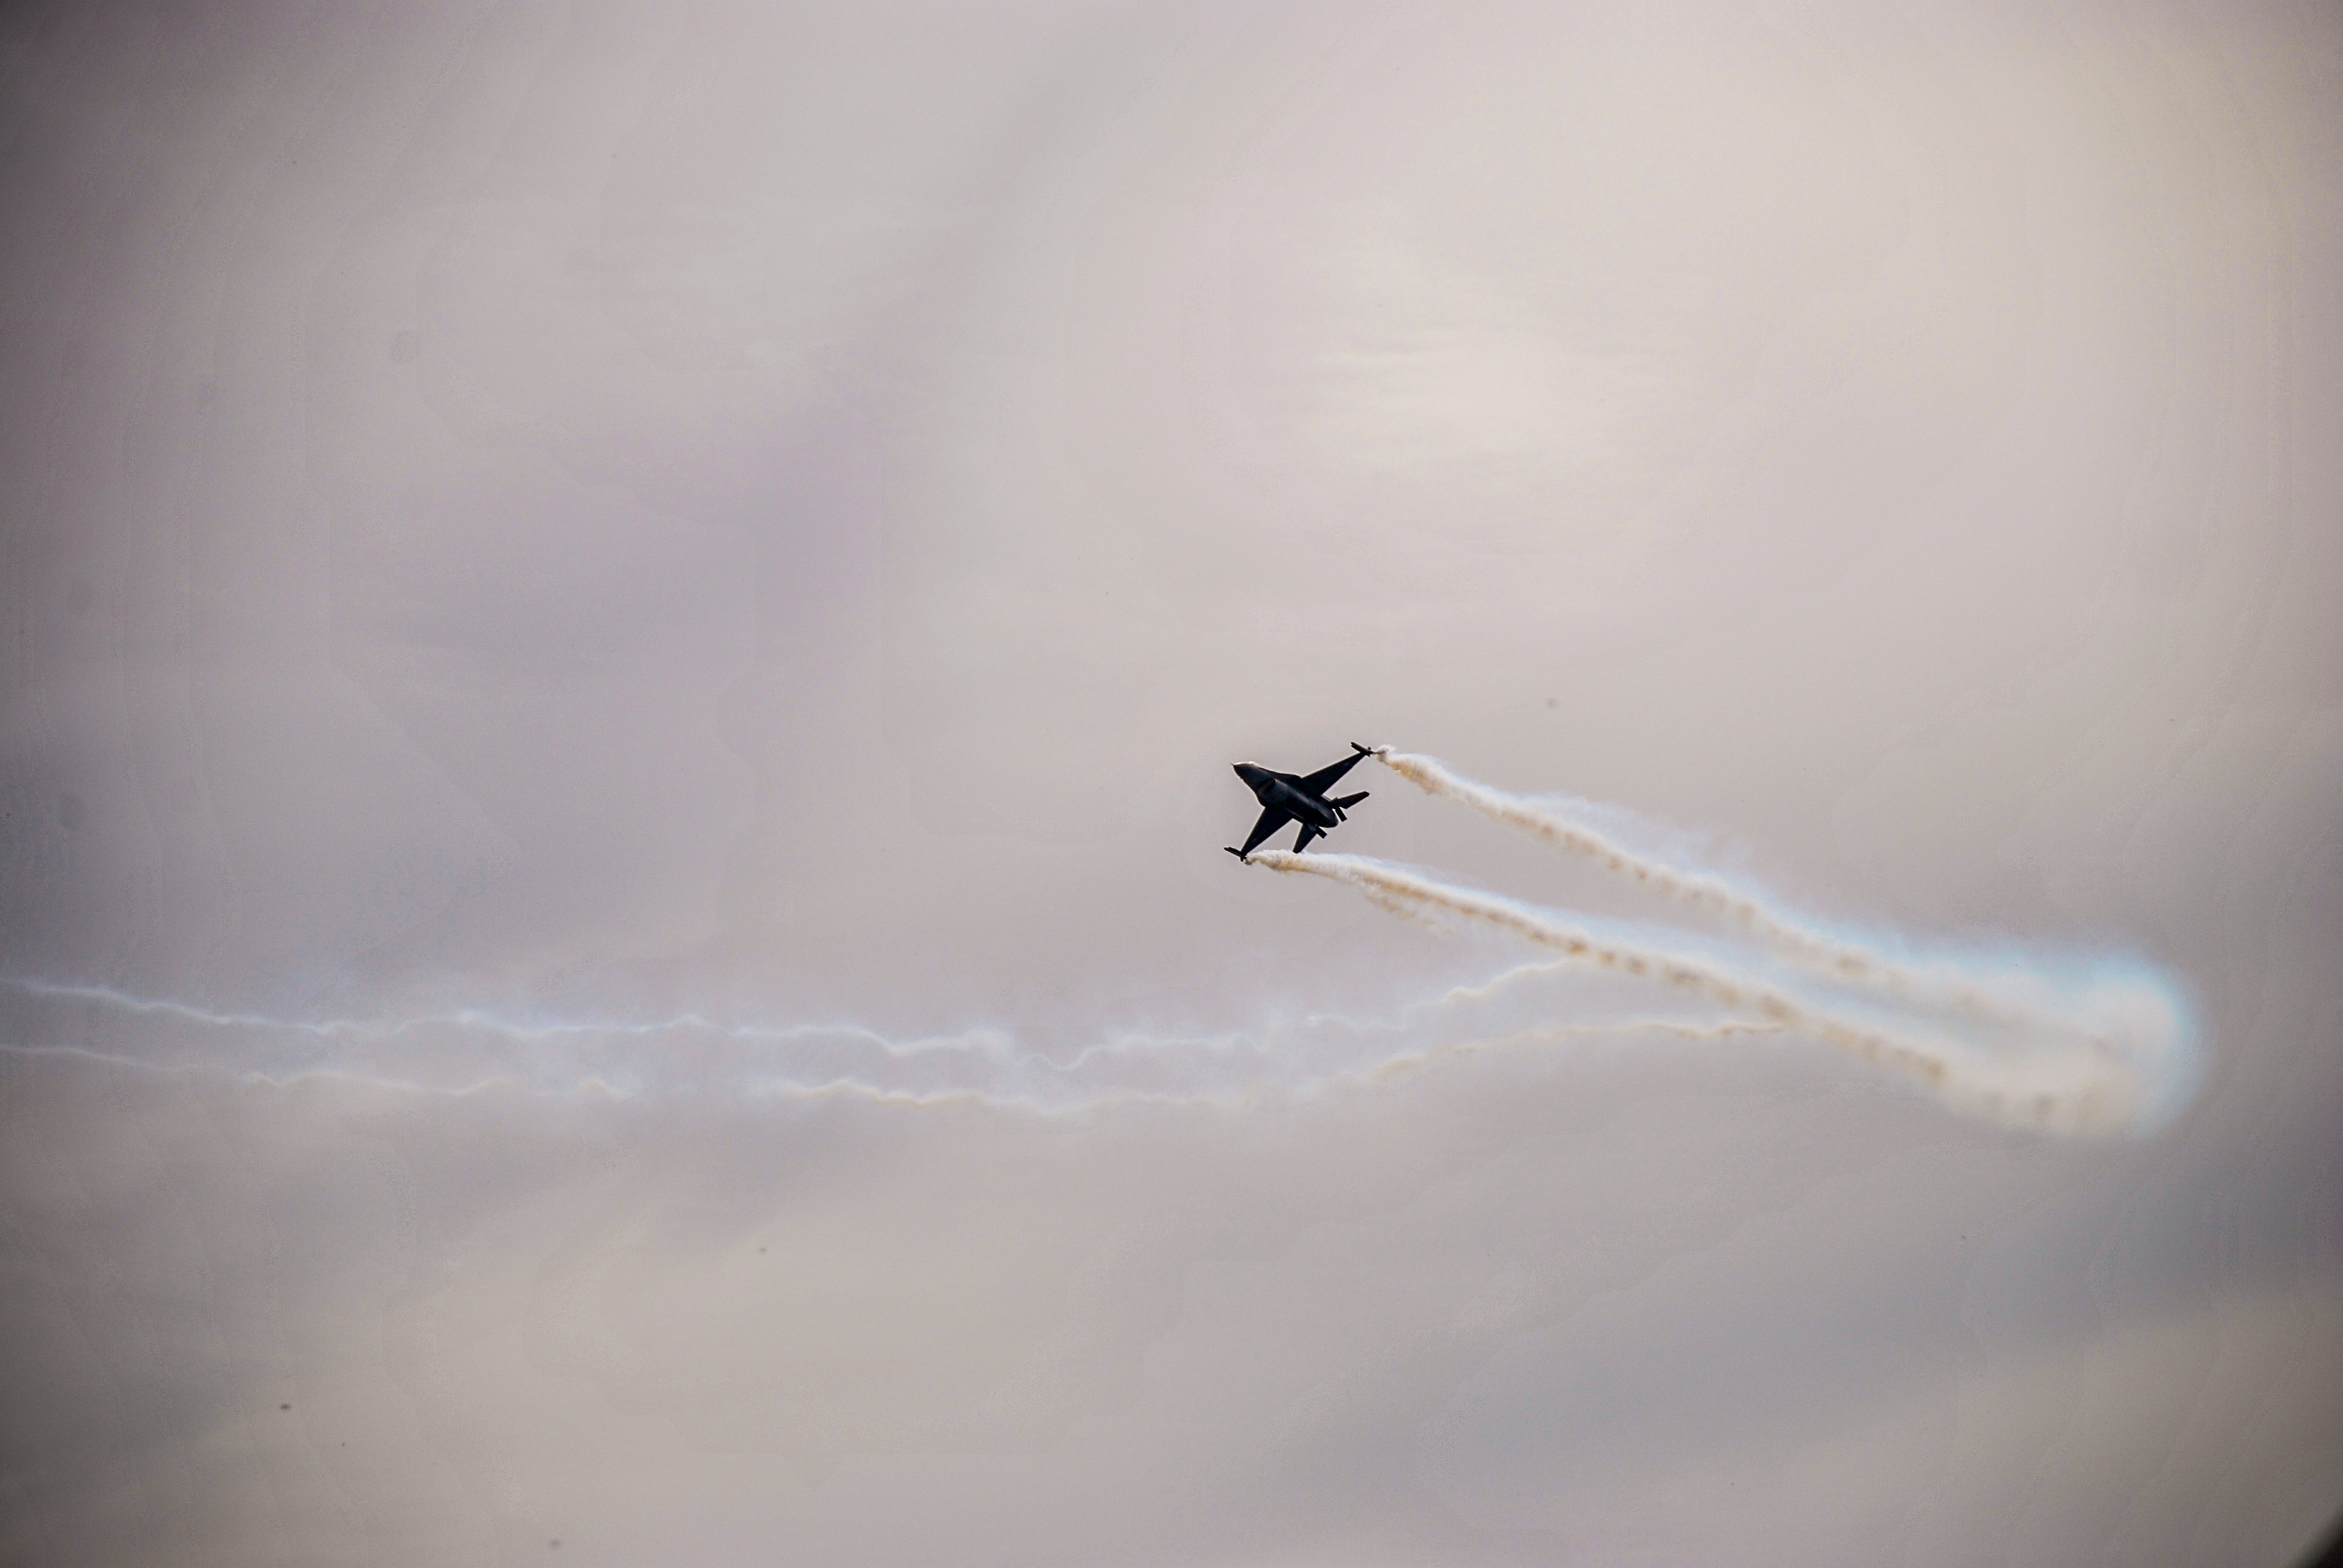
hand, silhouette, wing, sky, white, flying, smoke, airplane, aircraft, aviation, flight, blue, atmosphere of earth